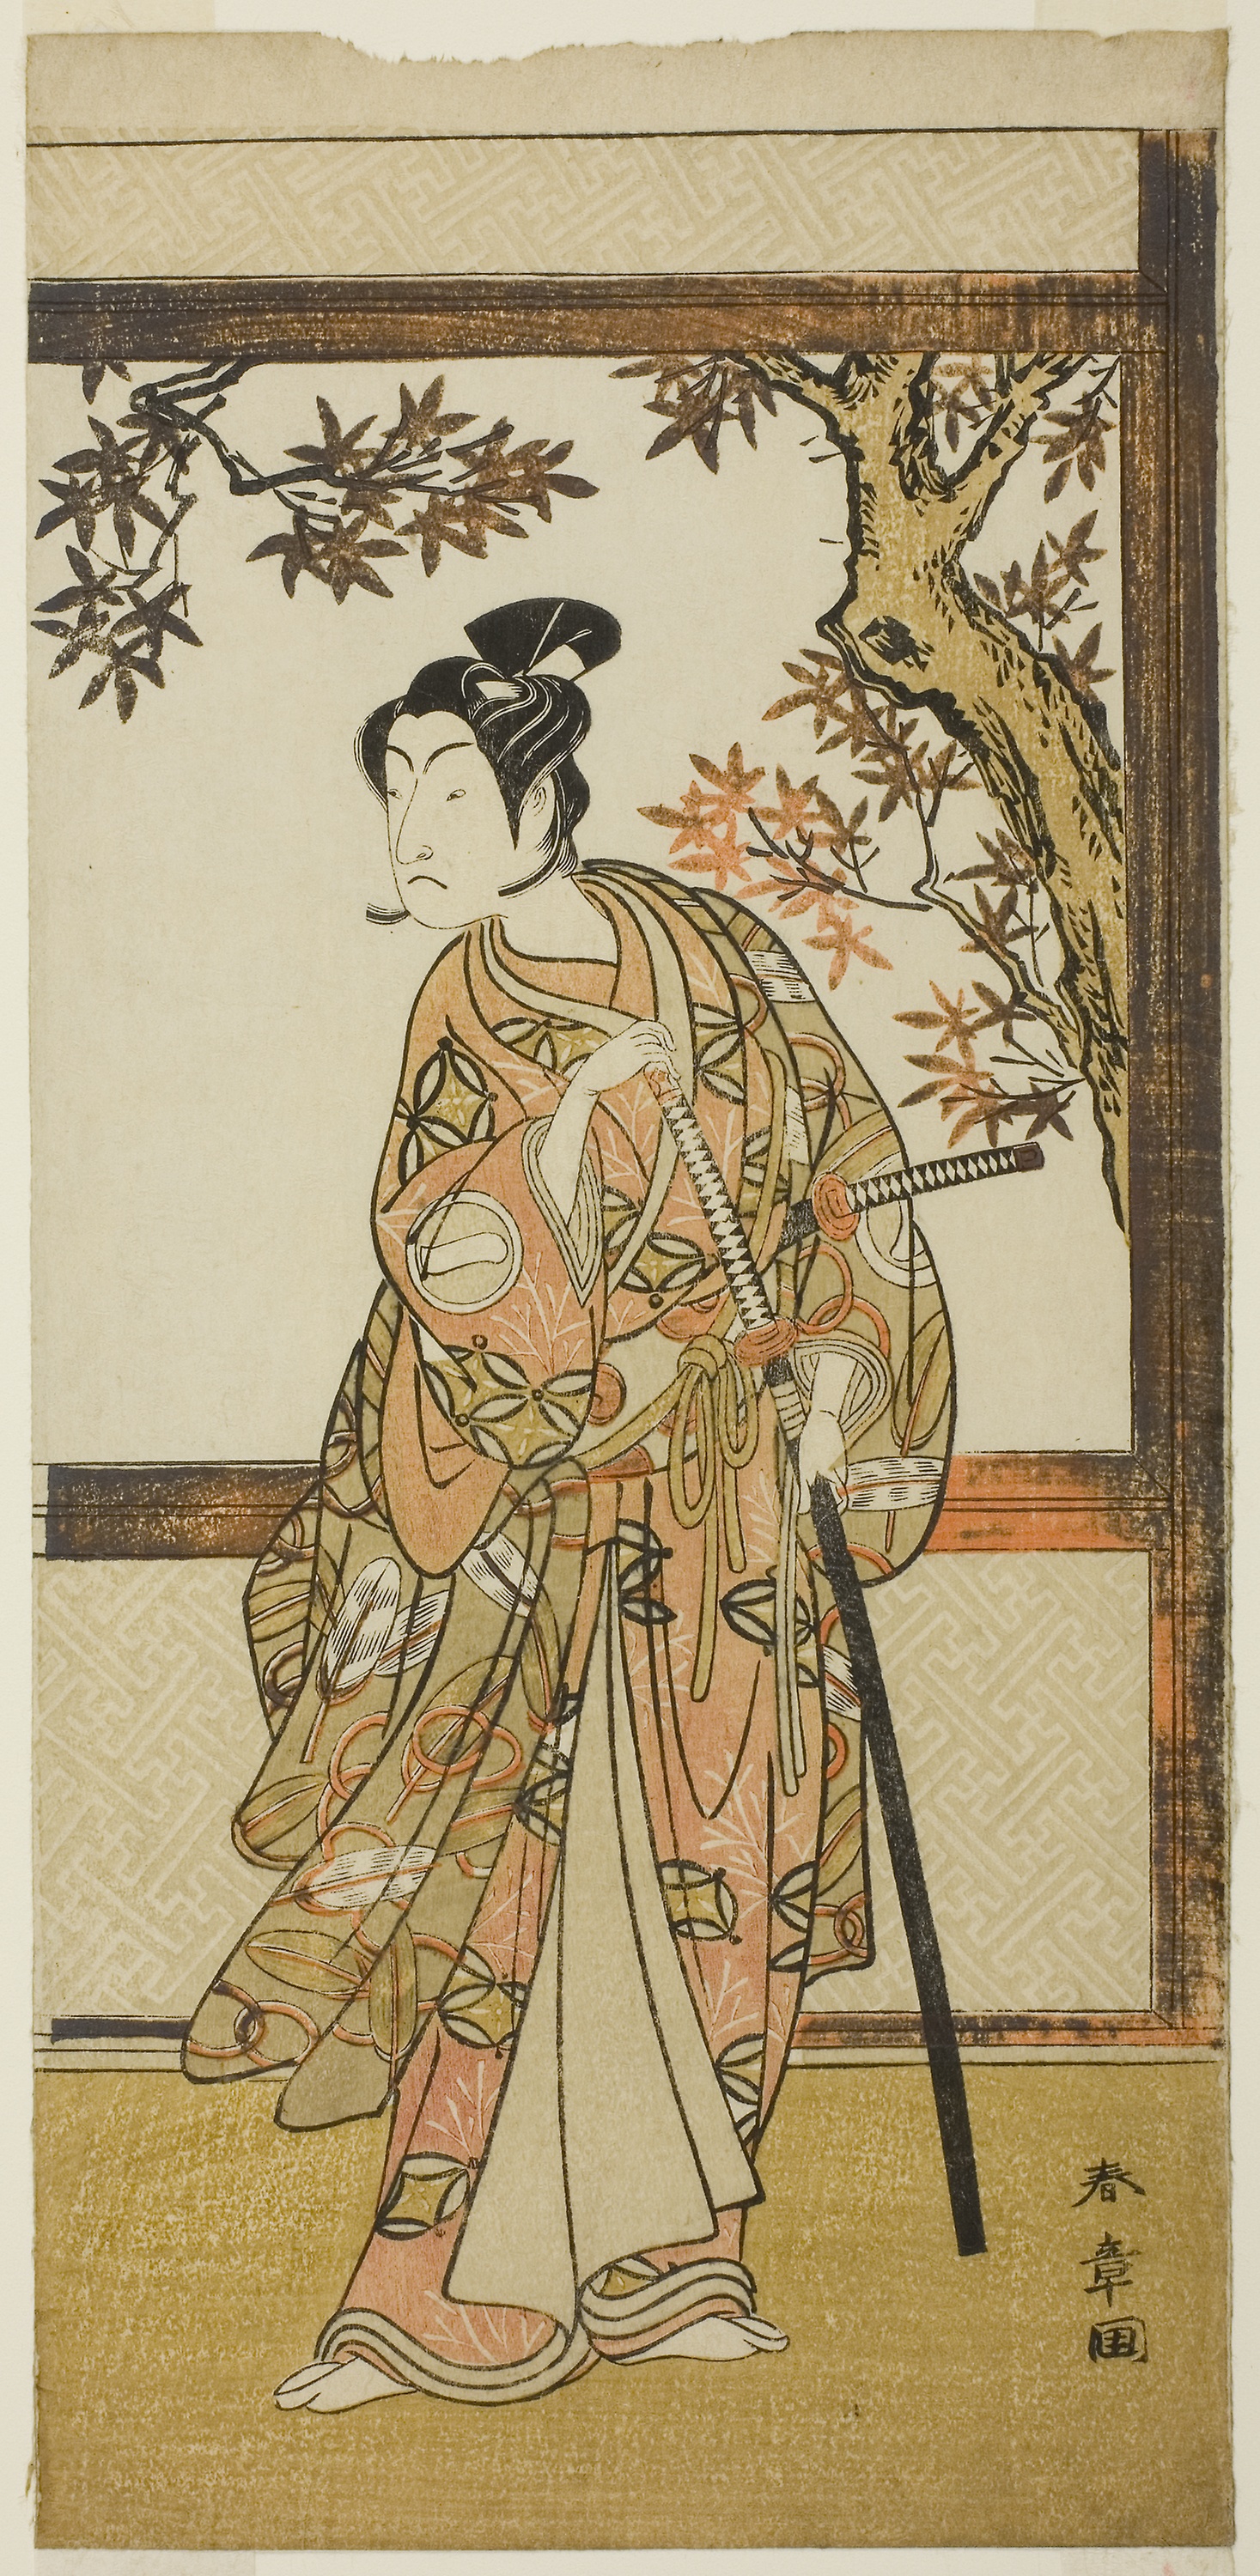
art, illustration, painting, costume design